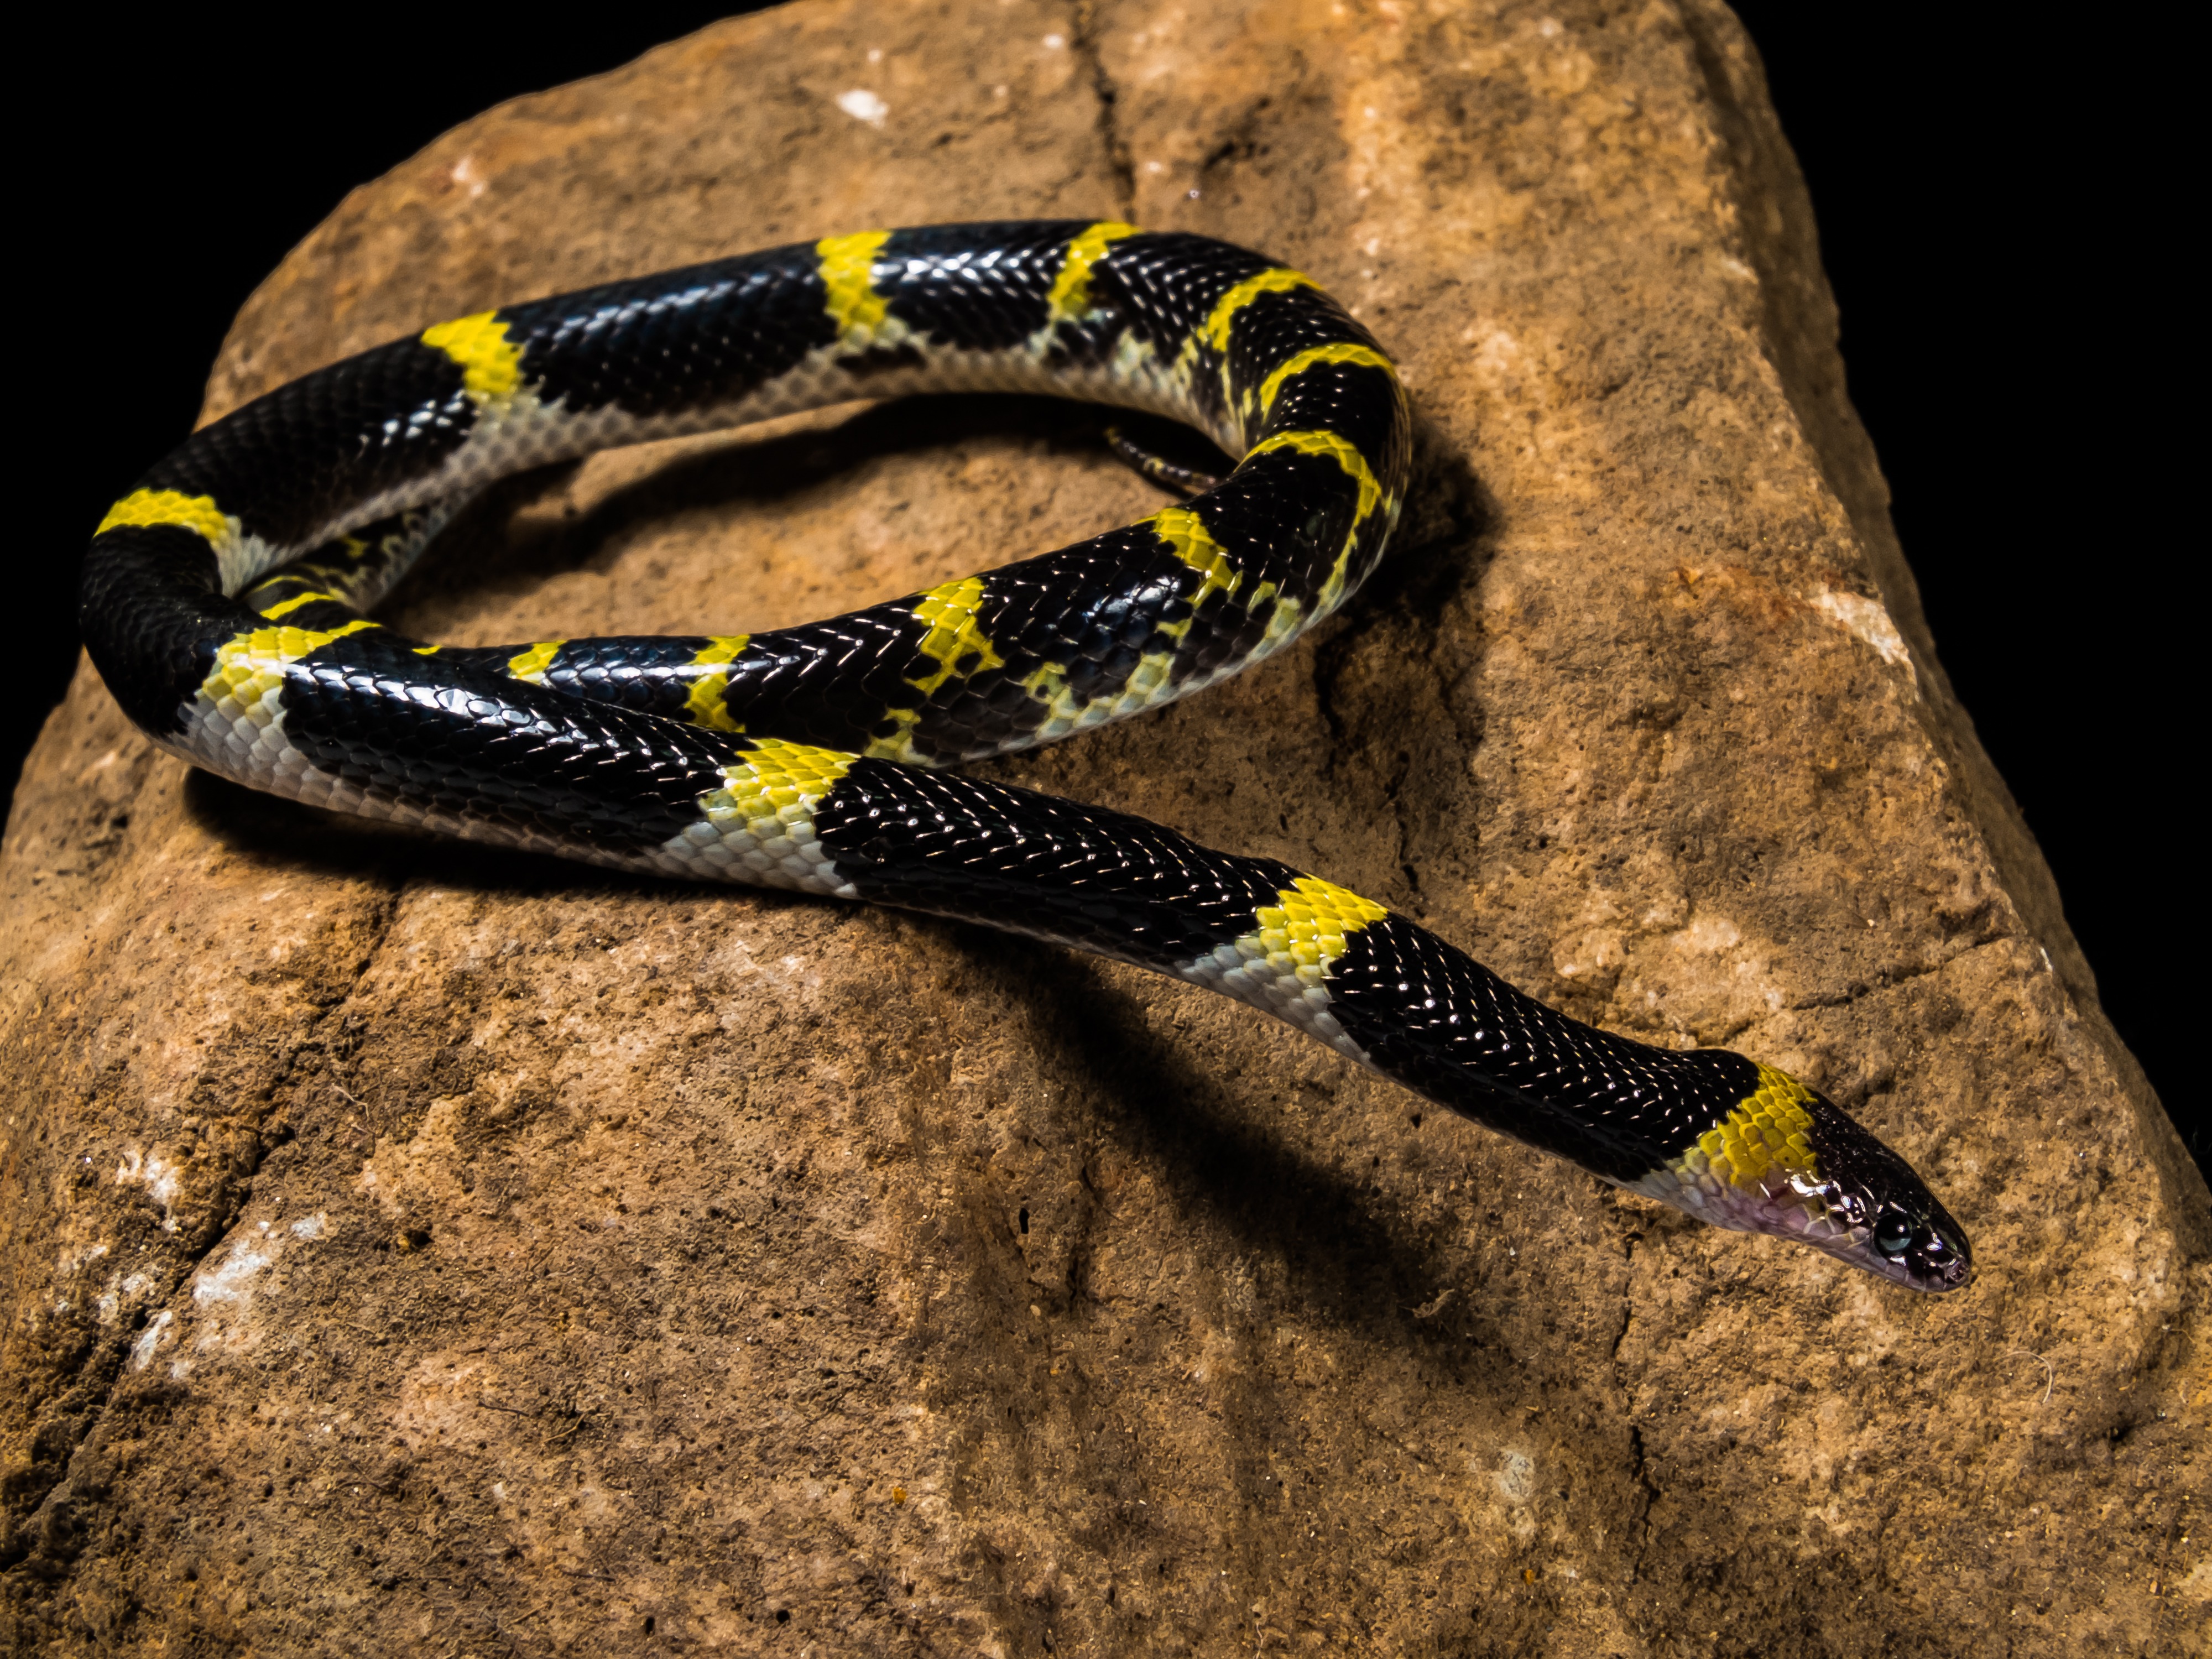
reptile, snake, vertebrate, serpent, non toxic, black yellow, elapidae, garter snake, colubridae, boa constrictor, scaled reptile, boas, hognose snake, kingsnake, young snake